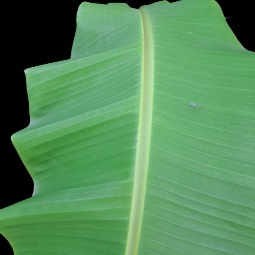
Label: Healthy